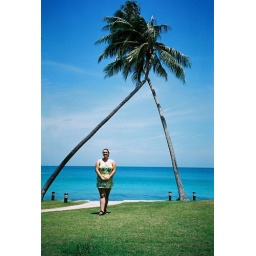
Beaches, blue skies and palm trees in Thailand.